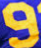
Number: 9